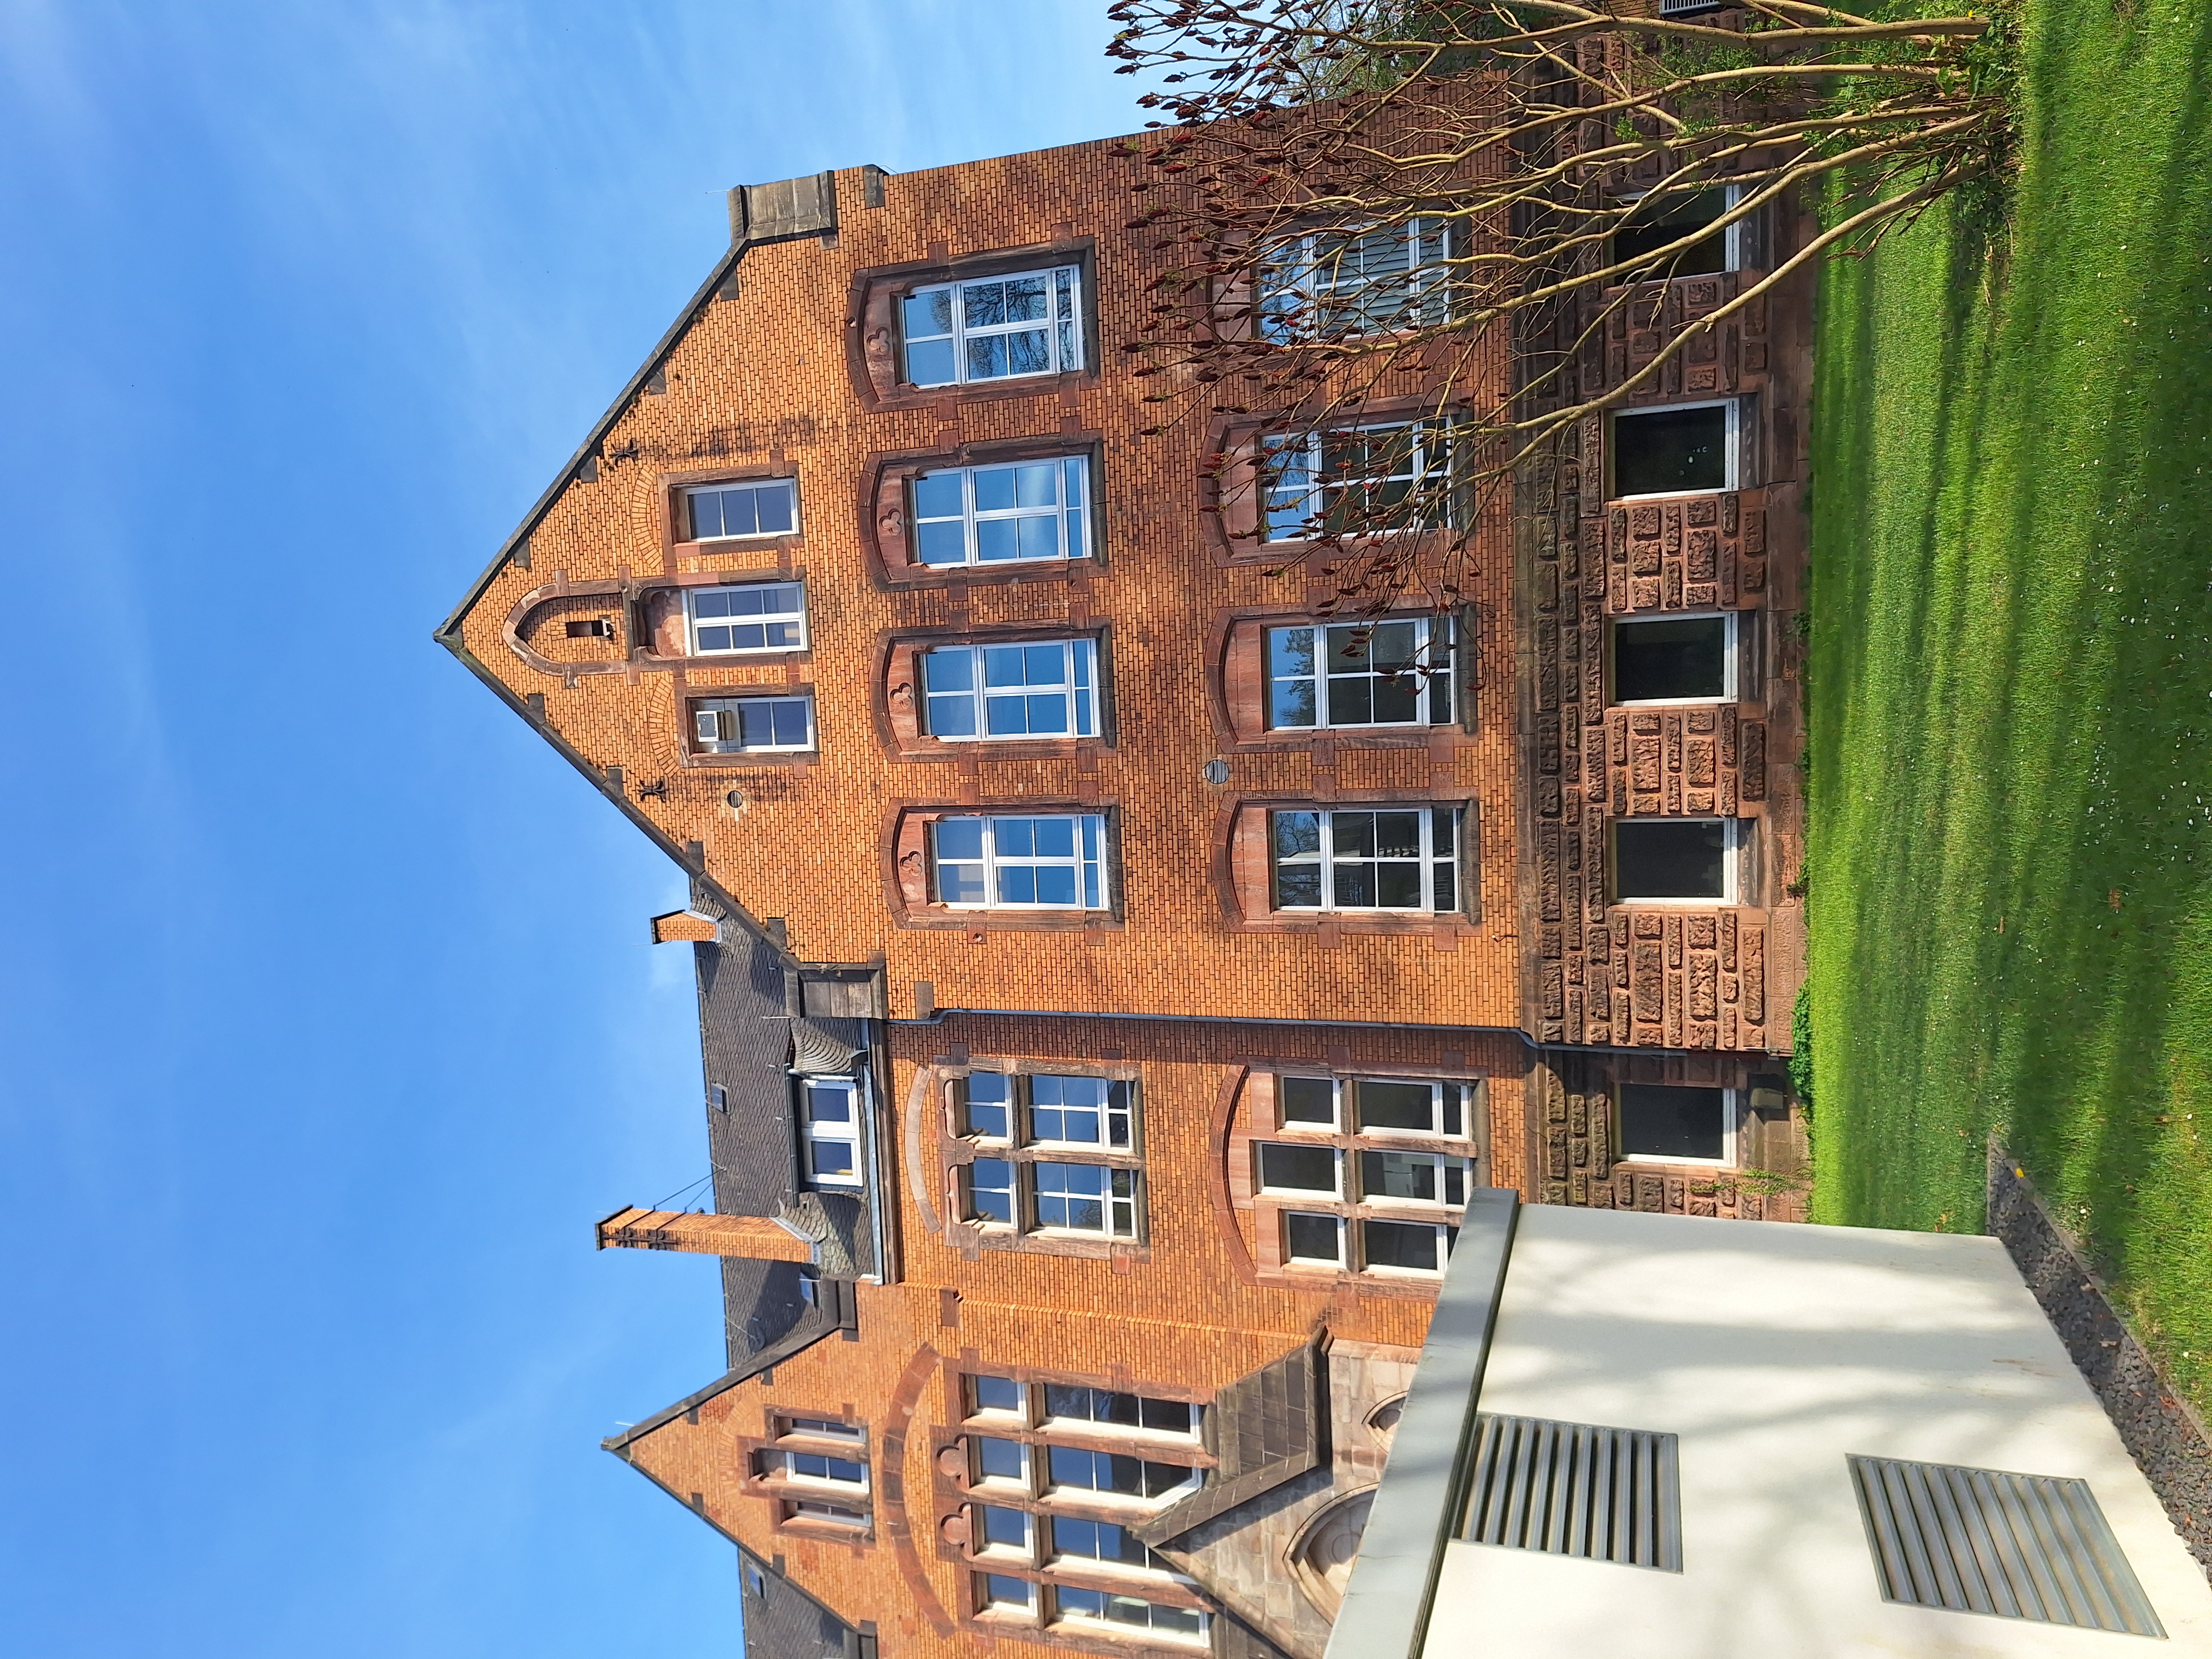
Building: Robert-Koch-Straße 6